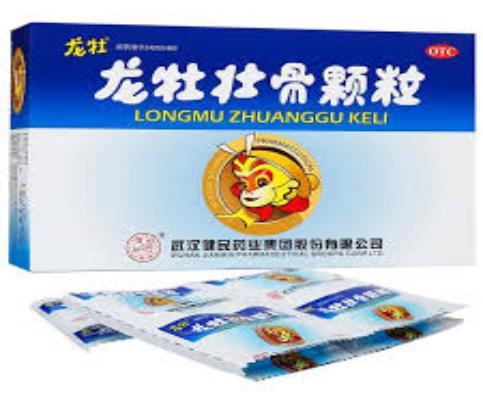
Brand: longmu-2
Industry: Medical